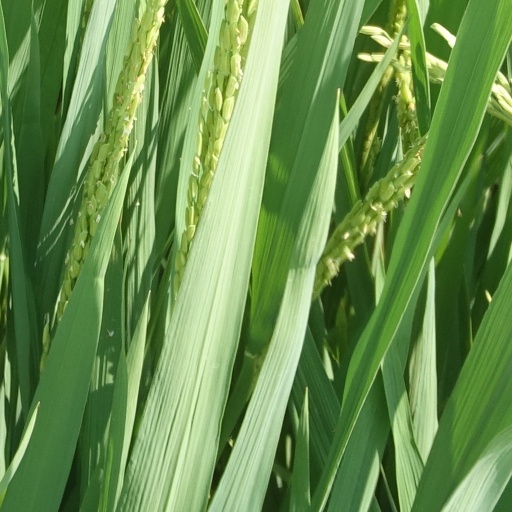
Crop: rice